Question: When was the photo taken?
Tambaya: A yaushe aka ɗauki wannan hoton?
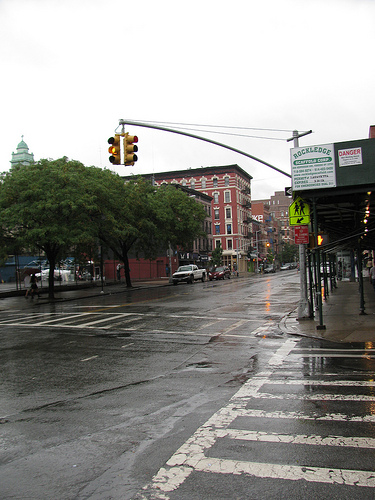
Answer: During daytime.
Amsa: Da rana.